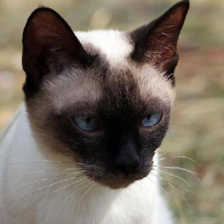
Label: animals